Christian Cage

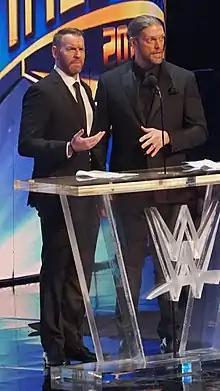
Christian and Edge at the WWE Hall of Fame ceremony in April 2018

After suffering his concussion, Christian appeared as a face on pre-show discussion panels for WWE for events including NXT TakeOver, Money in the Bank and Battleground. He then went on to host "The Peep Show" program with Chris Jericho at Night of Champions in September, and with Dean Ambrose on the November 7 episode of "SmackDown".